Anzio Beachhead (wargame)

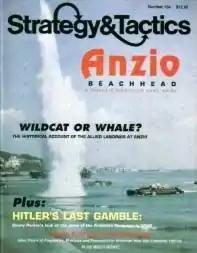
Cover of "Strategy & Tactics" #134, containing the 1990 edition of the game

Anzio Beachhead is a board wargame published by Simulations Publications Inc. (SPI) in 1969 that simulates the Battle of Anzio during World War II, when American amphibious forces landed at Anzio, seeking to open a second front in Italy. The game was designed as a supplement to the larger and more complex game "Anzio" that had been published the previous year by industry rival Avalon Hill.